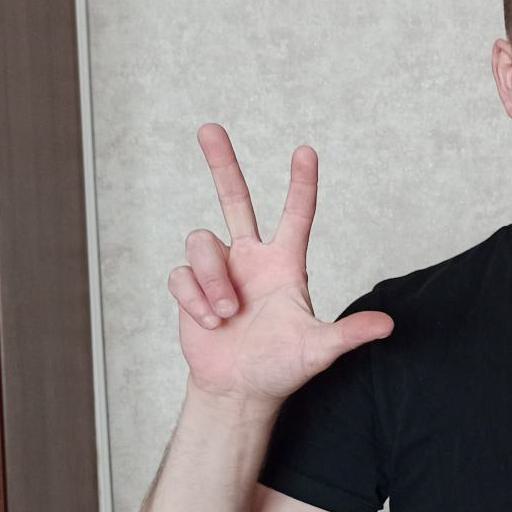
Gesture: three2